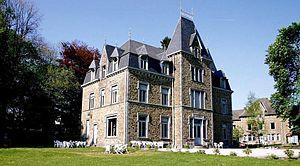
Le Château de Porcheresse
Cette page regroupe l'ensemble du patrimoine immobilier classé de la ville belge de Havelange.
Le château de Porcheresse est un château rural situé à Porcheresse sur la commune belge de Daverdisse dans la province de Luxembourg.